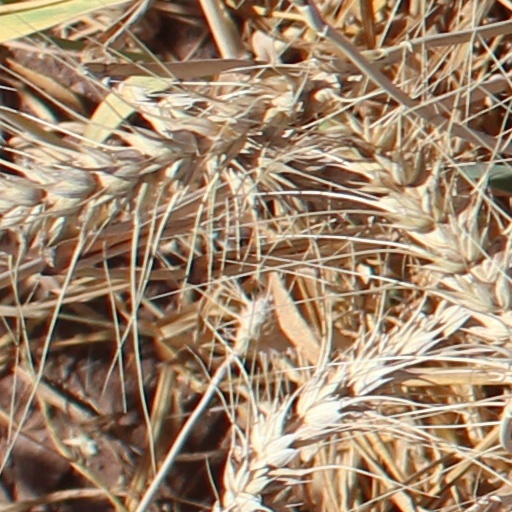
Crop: wheat